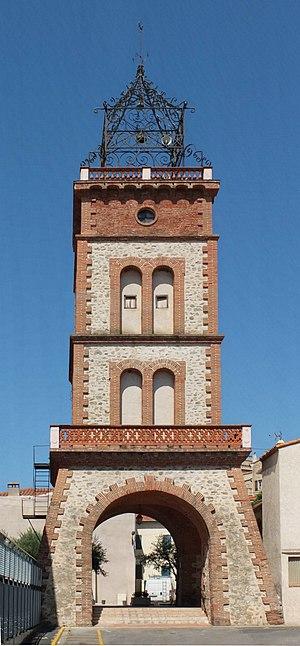
Ortaffa est une commune française située dans le département des Pyrénées-Orientales en région Occitanie. Ses habitants sont appelés les Ortaffanencs.